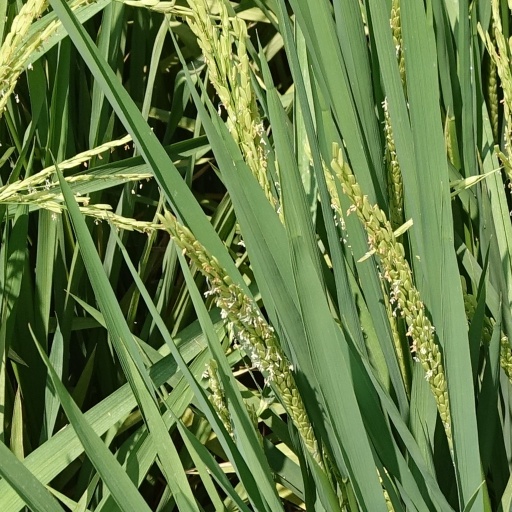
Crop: rice